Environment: real
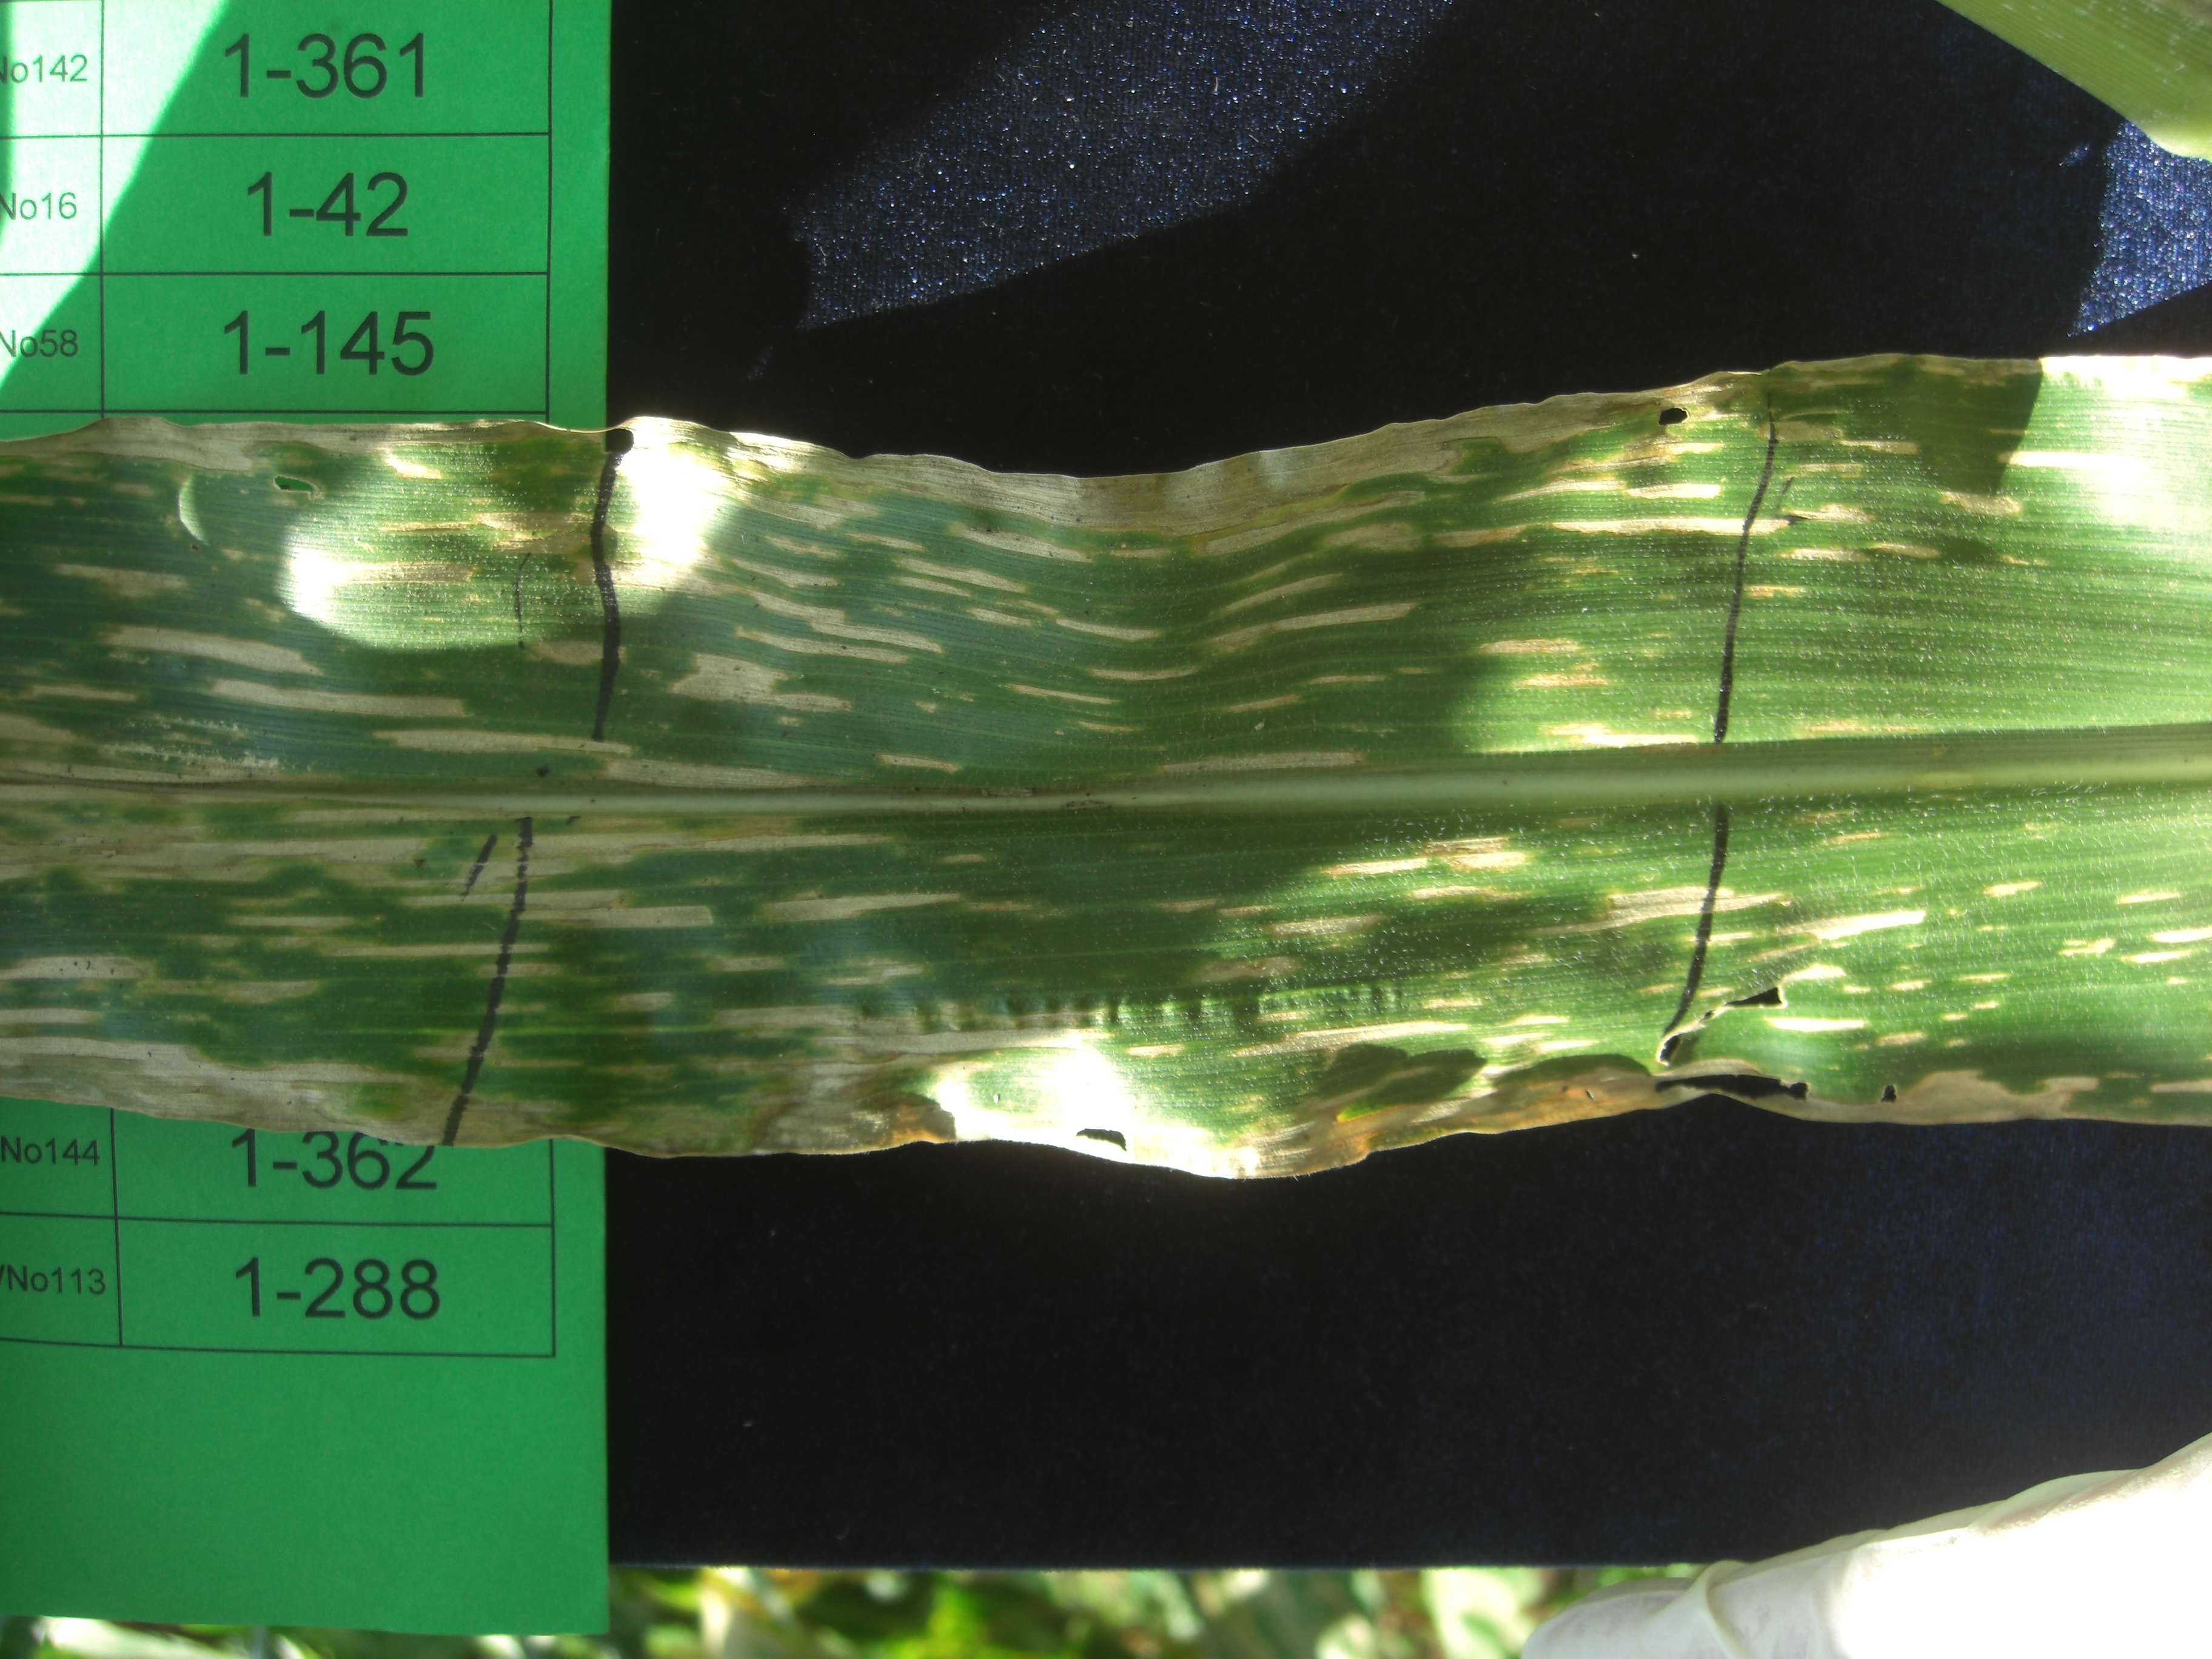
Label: gray_leaf_spot